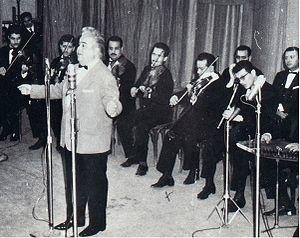
Portrait du chanteur tunisien Ali Riahi et son orchestre en représentation
Ali Riahi, de son nom complet Ali Fethi Ben Mohamed Ben Brahim Riahi, né le 30 mars 1912 à Tunis et mort le 27 mars 1970 à Tunis, est un chanteur et compositeur tunisien. Il est le petit-fils de Sidi Brahim Riahi dont la zaouïa se trouve dans une rue de la médina de Tunis.